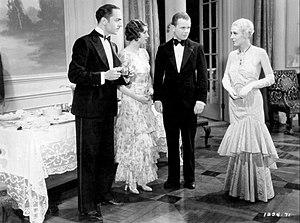
Marion Shilling, de son vrai nom Marion Schilling, est une actrice américaine née le 3 décembre 1910 à Denver et morte le 6 novembre 2004 à Torrance.